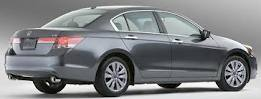
Car model: 2012 Honda Accord Sedan